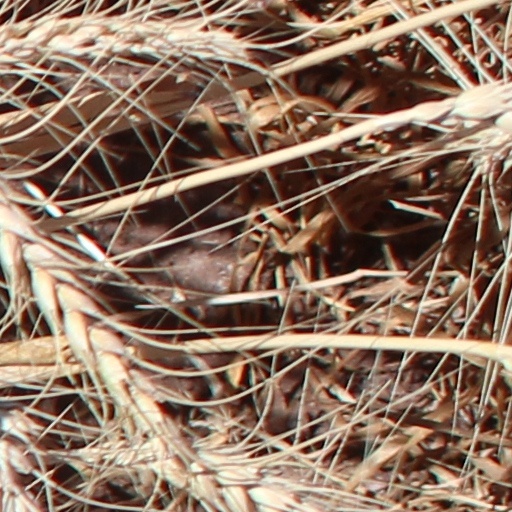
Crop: wheat